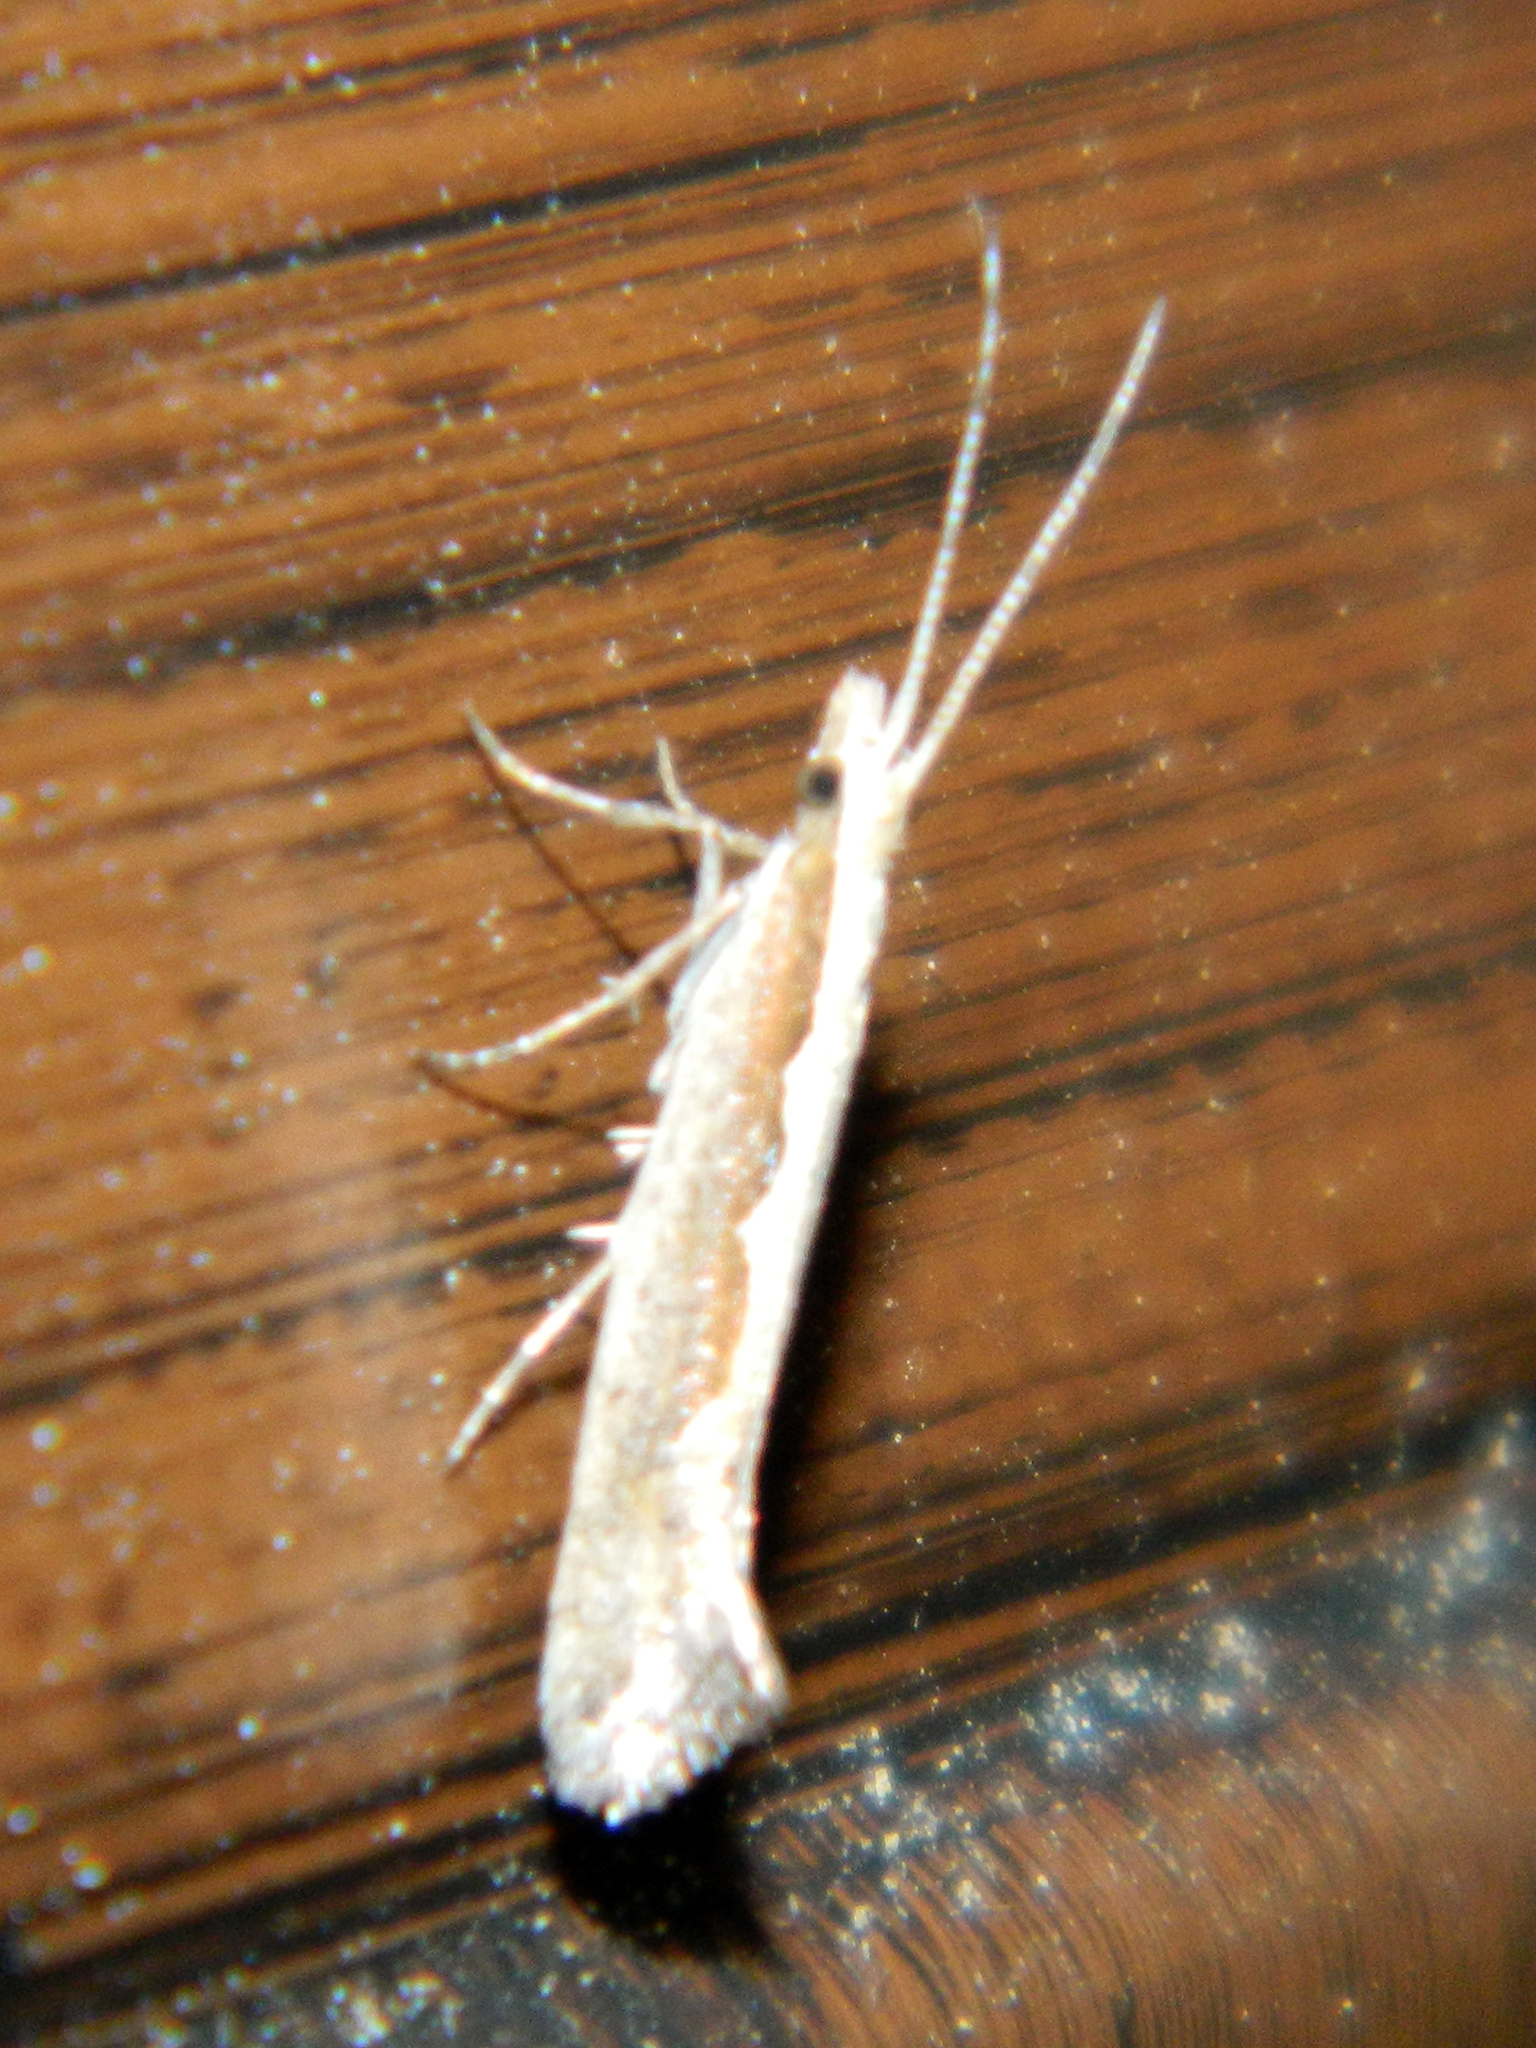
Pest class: diamondback_moth